Argentina–Palestine relations

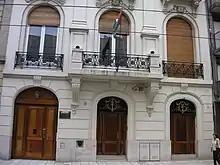
Embassy of Palestine in Buenos Aires

In 1947, Argentina abstained in the vote on the United Nations Plan for the Partition of Palestine. In December 1976, the Argentine ambassador to the United Nations, , endorsed two resolutions, one condemning the Israeli policy of occupation of territories, and another recognizing the PLO as an "essential actor for the realization of a fair and durable agreement in the region. In 1982, Argentina condemned the Israeli aggression in Lebanon and the massacring of Palestinians in Beirut. At the same time the Arab countries showed their diplomatic support to Argentina for the claim of the Malvinas Islands (Falklands). In 1995 Argentina granted its recognition to the Palestinian Authority. In 2008, Argentina opened its diplomatic representation in Ramallah. In 2011 Argentina voted in favor of the incorporation of Palestine into UNESCO as a full member, and before the General Assembly of the United Nations, Cristina Fernández de Kirchner asked for the approval of the Palestinian state as a full member of the UN.